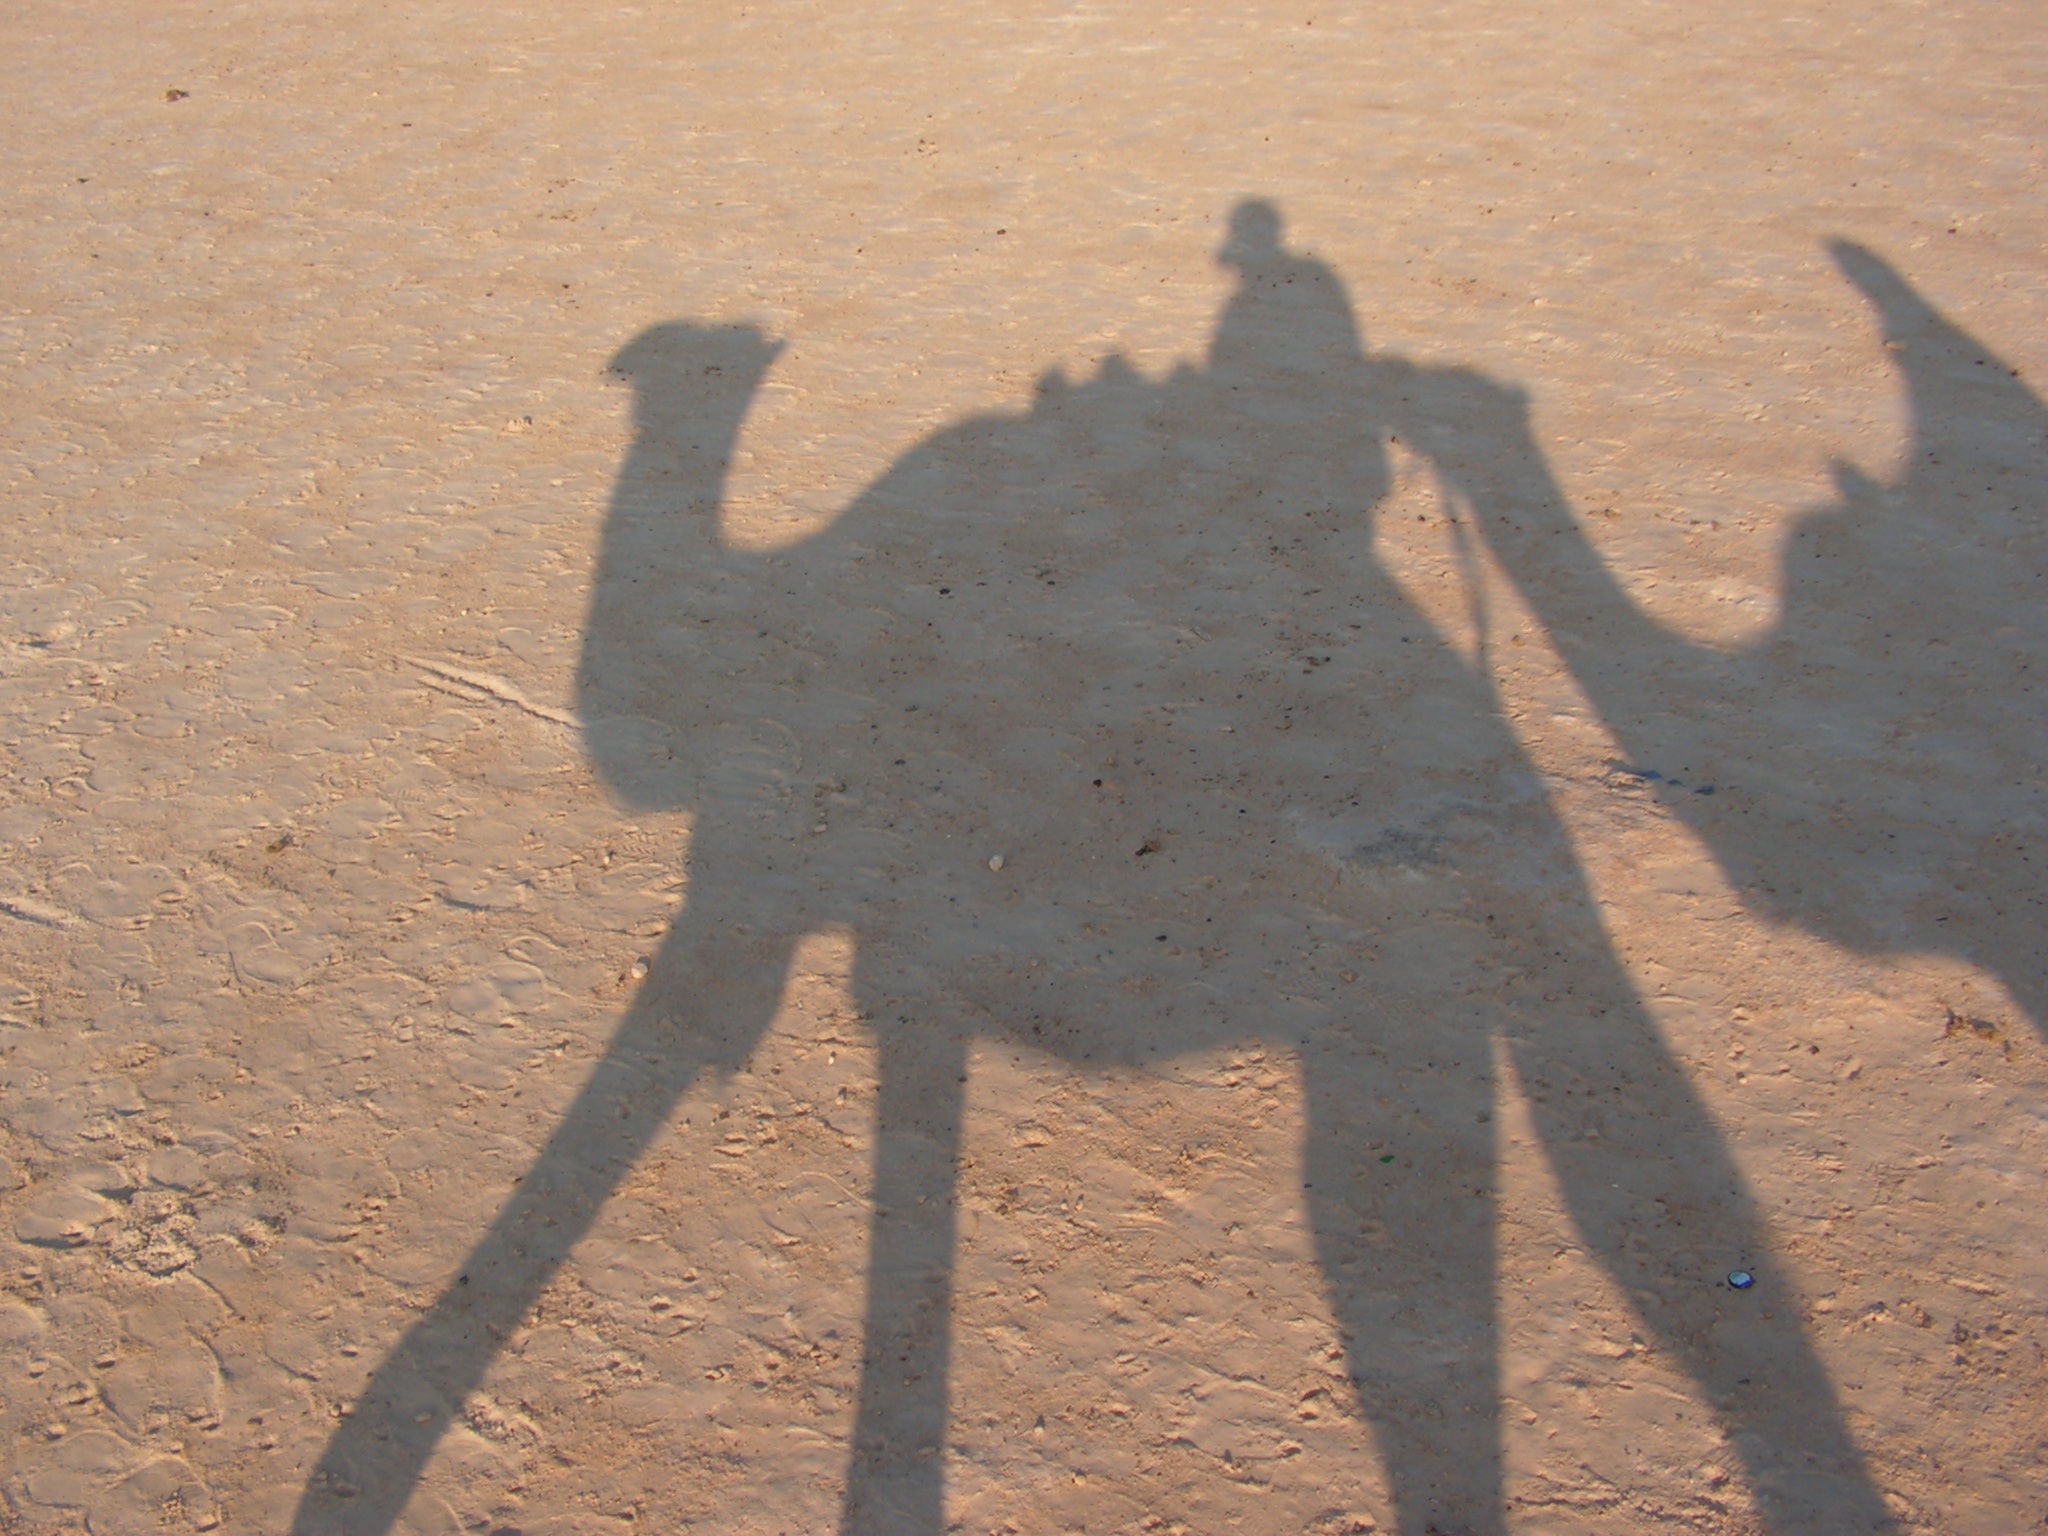
sand, wood, desert, travel, camel, shadow, material, sculpture, art, temple, tunisia